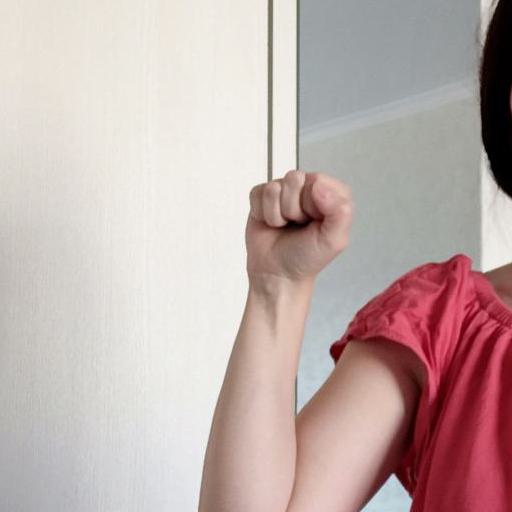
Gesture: fist